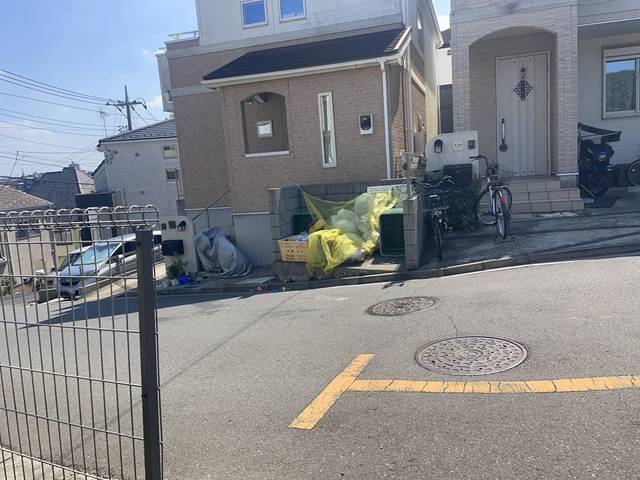
Region: Japan
Coordinates: 35.799, 139.613